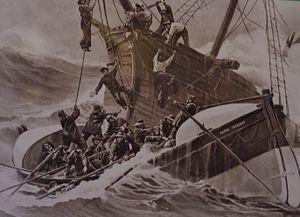
Penmarch
Penmarch [pɛ̃maʁ] est une commune française du département du Finistère, en région Bretagne.